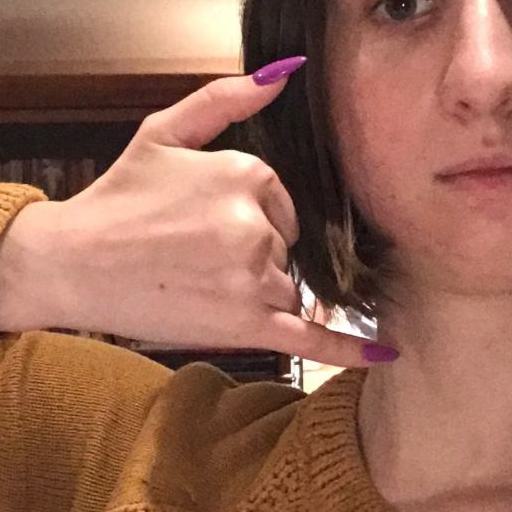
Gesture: call